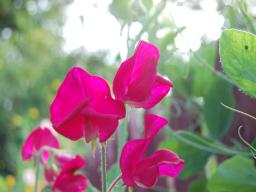
Label: Background_without_leaves